Aurore Verhoeven

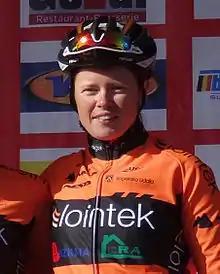
Verhoeven in 2015

Aurore Verhoeven (born 15 January 1990) is a French professional racing cyclist, who most recently rode for UCI Women's Continental Team .